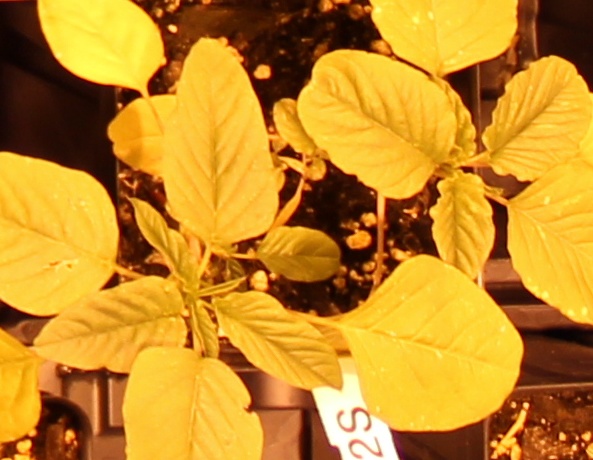
Label: Palmer Amaranth